Savage Fury

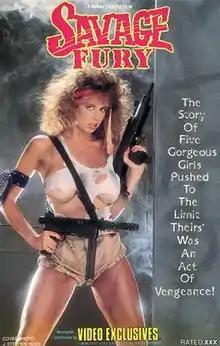
cover art of "Savage Fury", released by Video Exclusives

Savage Fury is a 1985 pornographic thriller written and directed by Mark Carriere and co-written by Tina Marie. It was followed by "Savage Fury 2" in 1989 and "Savage Fury 3" in 1994.